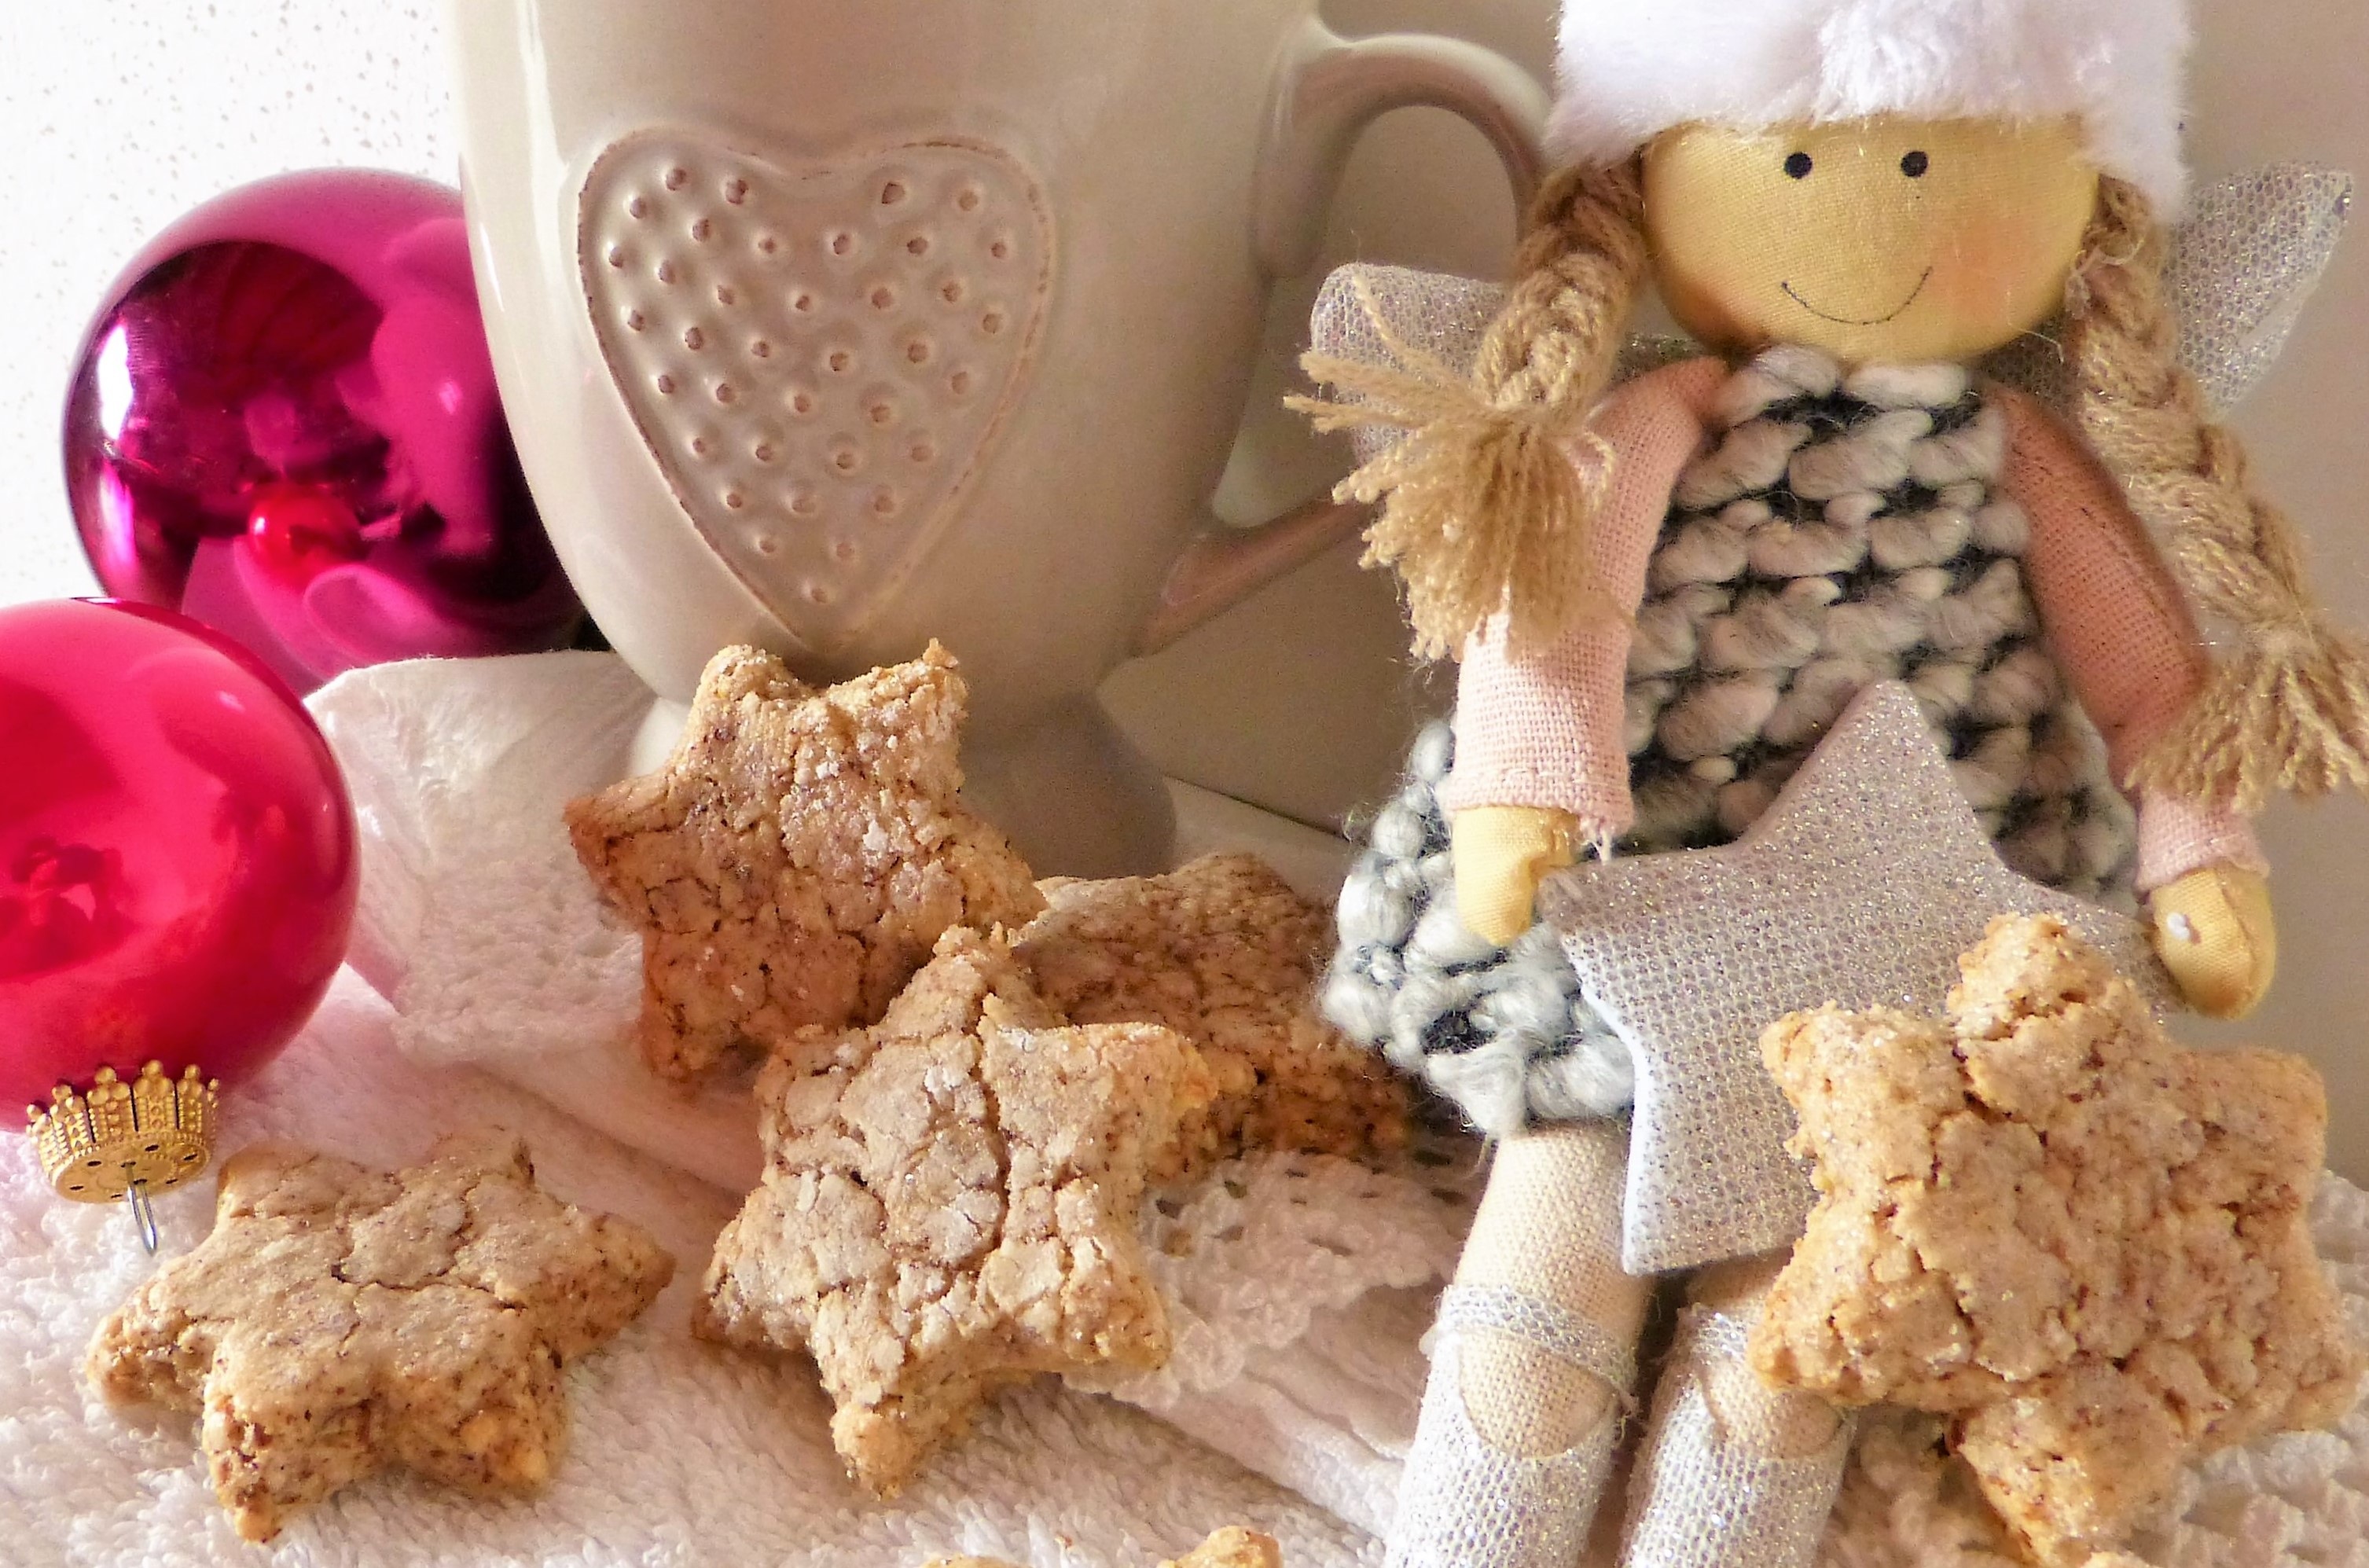
star, heart, meal, food, pink, baking, christmas, cookie, dessert, advent, bake, cinnamon stars, christmas decoration, selfmade, christmas cookies, even baked, christmas angel, angel, cookies, baked goods